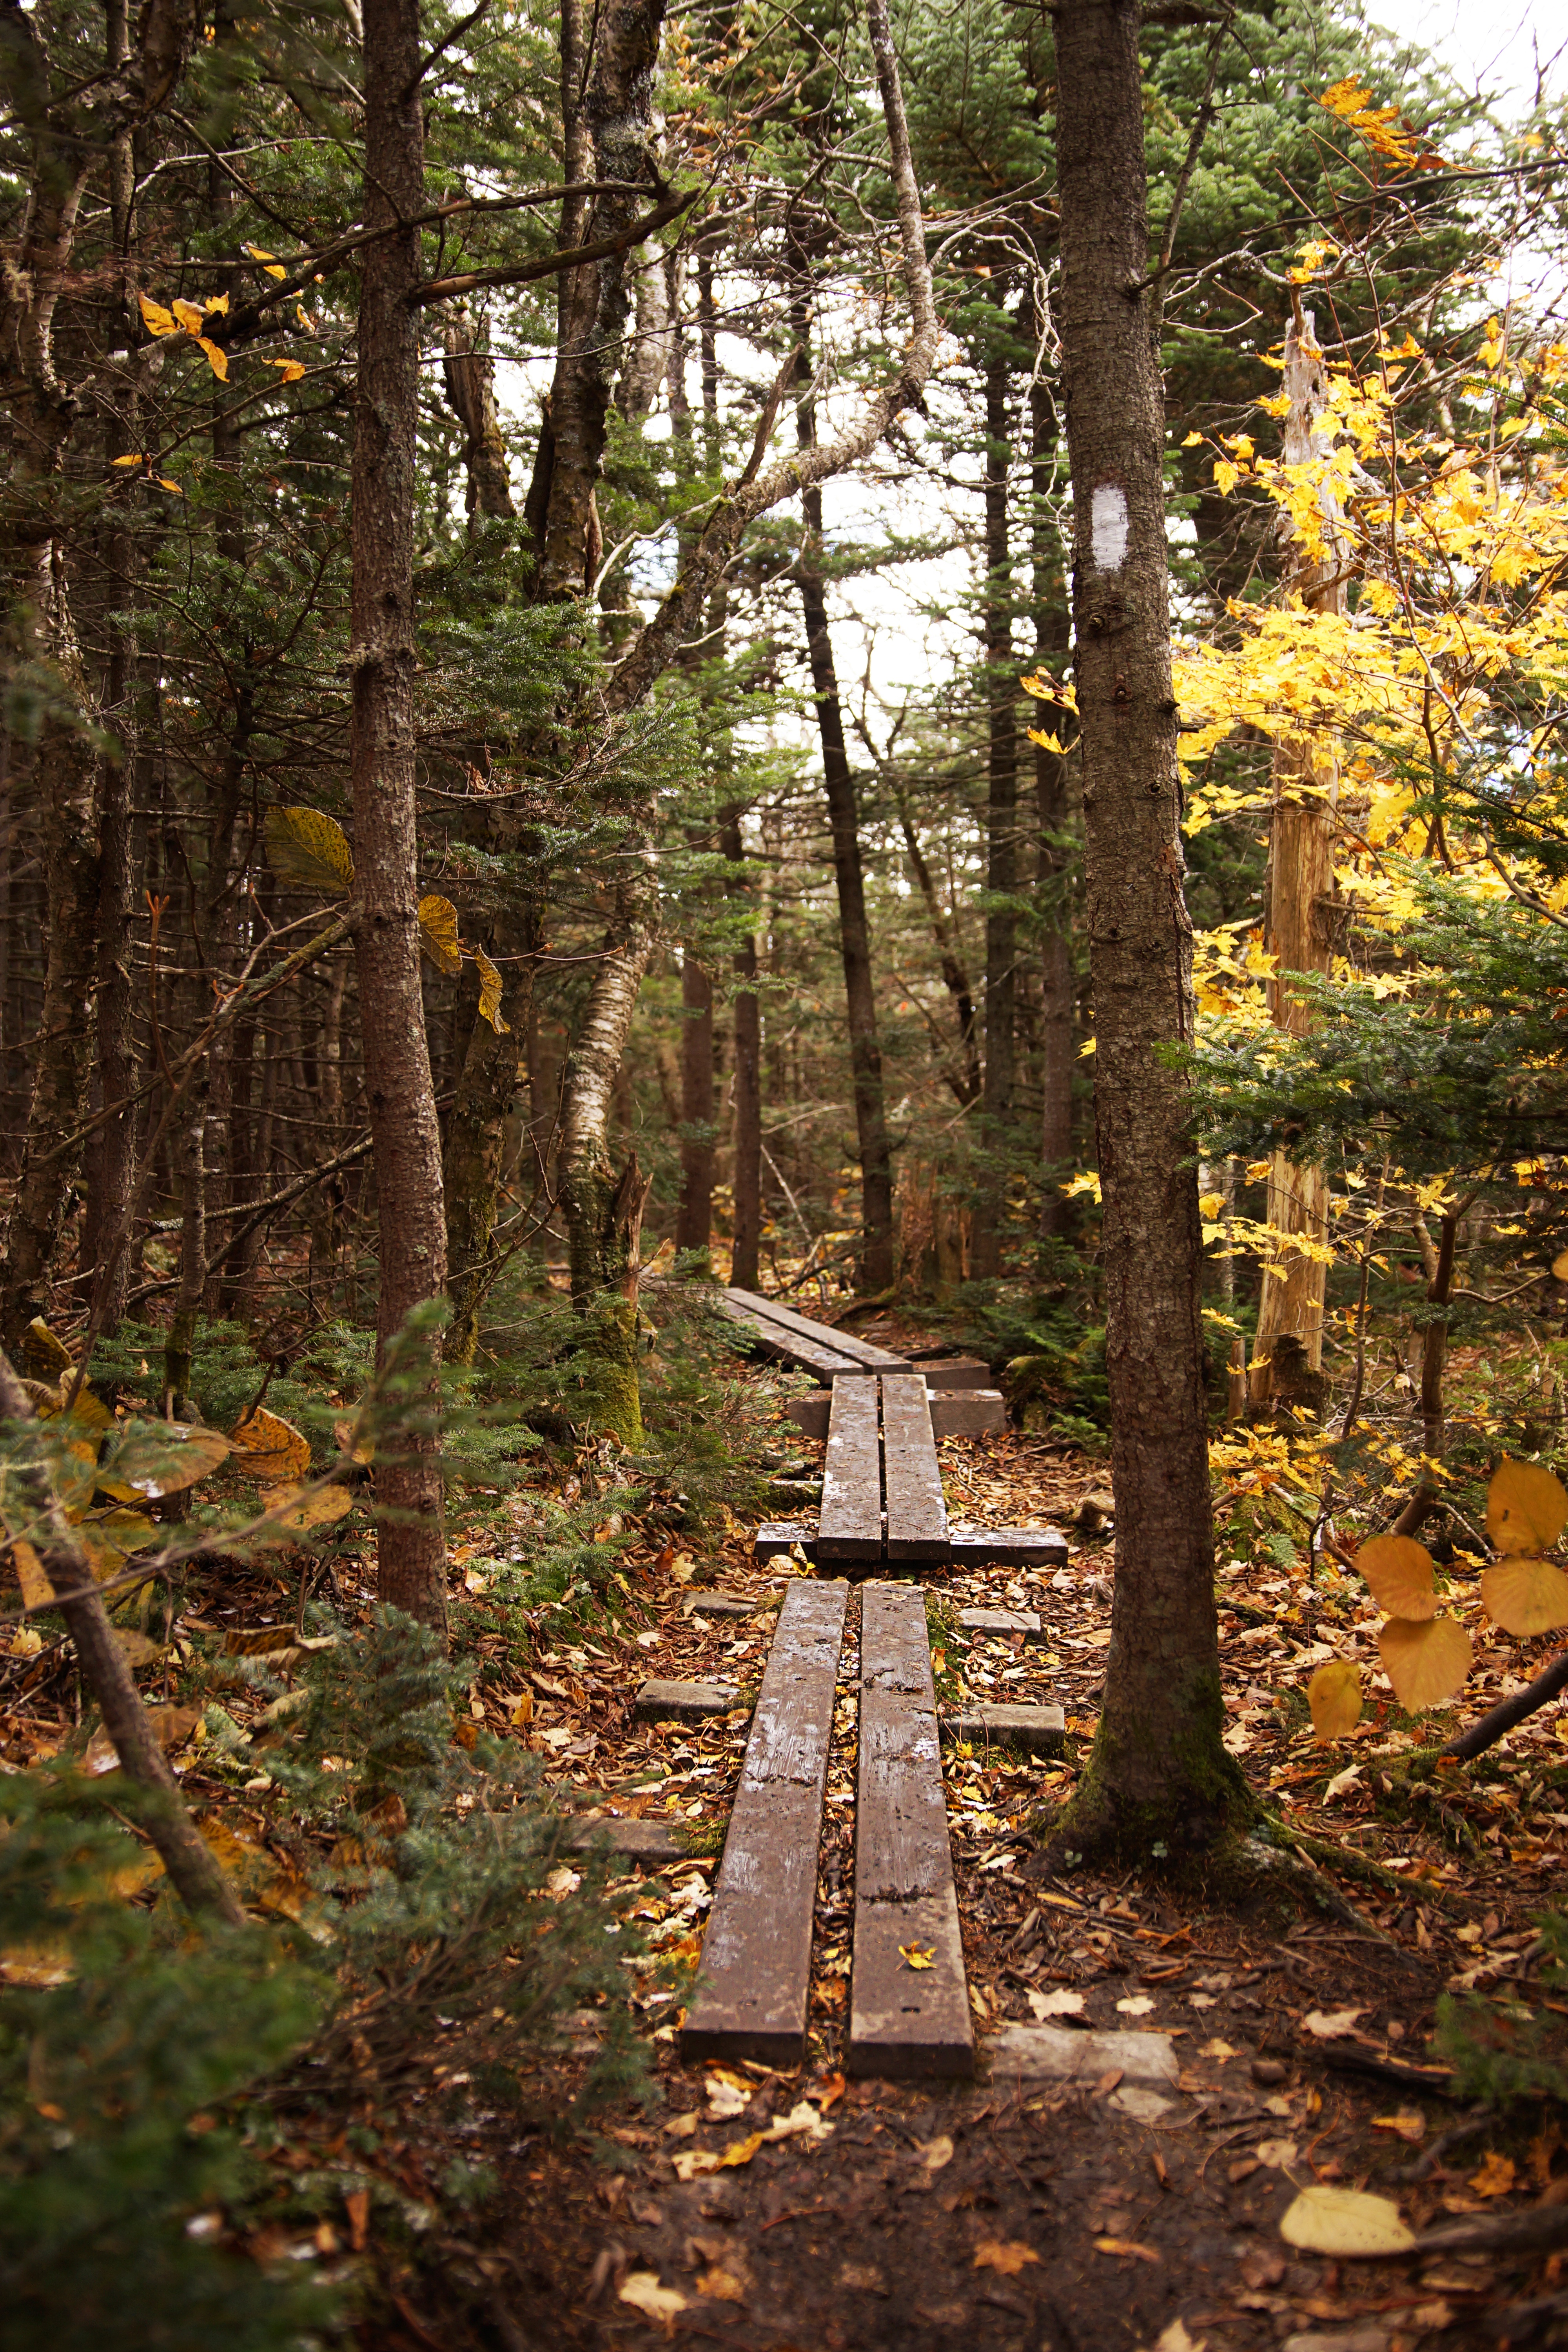
tree, nature, forest, wilderness, trail, sunlight, leaf, autumn, park, season, deciduous, woodland, habitat, ecosystem, natural environment, woody plant, temperate broadleaf and mixed forest